Growl (video game)

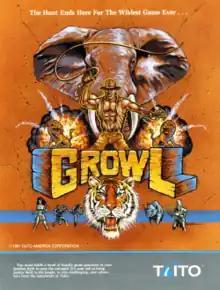
U.S. arcade flyer

Growl, known in Japan as , is a side-scrolling beat-'em-up originally released for arcades by Taito in 1990. Set in the early 20th century, the player controls a forest ranger who must protect the local wildlife from a group of evil poachers who are driving the animals to extinction. A home version was released for the Sega Genesis (Mega Drive) in November 1991. It was also included in the arcade game compilation "Taito Legends 2" for the PlayStation 2, Xbox, and Microsoft Windows.